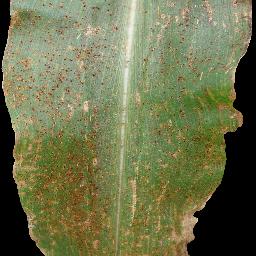
Label: Corn___Common_rust